Georgia Redcoat Marching Band

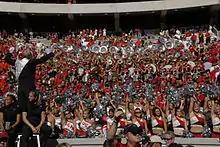
The Redcoat Band in the stands of Sanford Stadium

Originally called The Dixie Redcoat Marching Band, the University of Georgia Marching Band was founded on October 31, 1905 as part of the UGA Military Department, with 20 military cadets. The band's first non-military performance was at the 1906 Georgia-Clemson baseball game. For the first 25 years of the band's existence, members split their time between their studies, their military drill, the band, and the athletic events they were required to attend. During this time the school song "Glory, Glory to Old Georgia", arranged by bandsman and future Director of the Music Department Hugh Hodgson, became associated with the university. At a game against Georgia Tech in the late 1900s, a reporter for the "Atlanta Journal" who was not aware of the song's adoption, complained about "the incessant playing of "John Brown's Body", one of many songs that share the melody of uncertain origin.